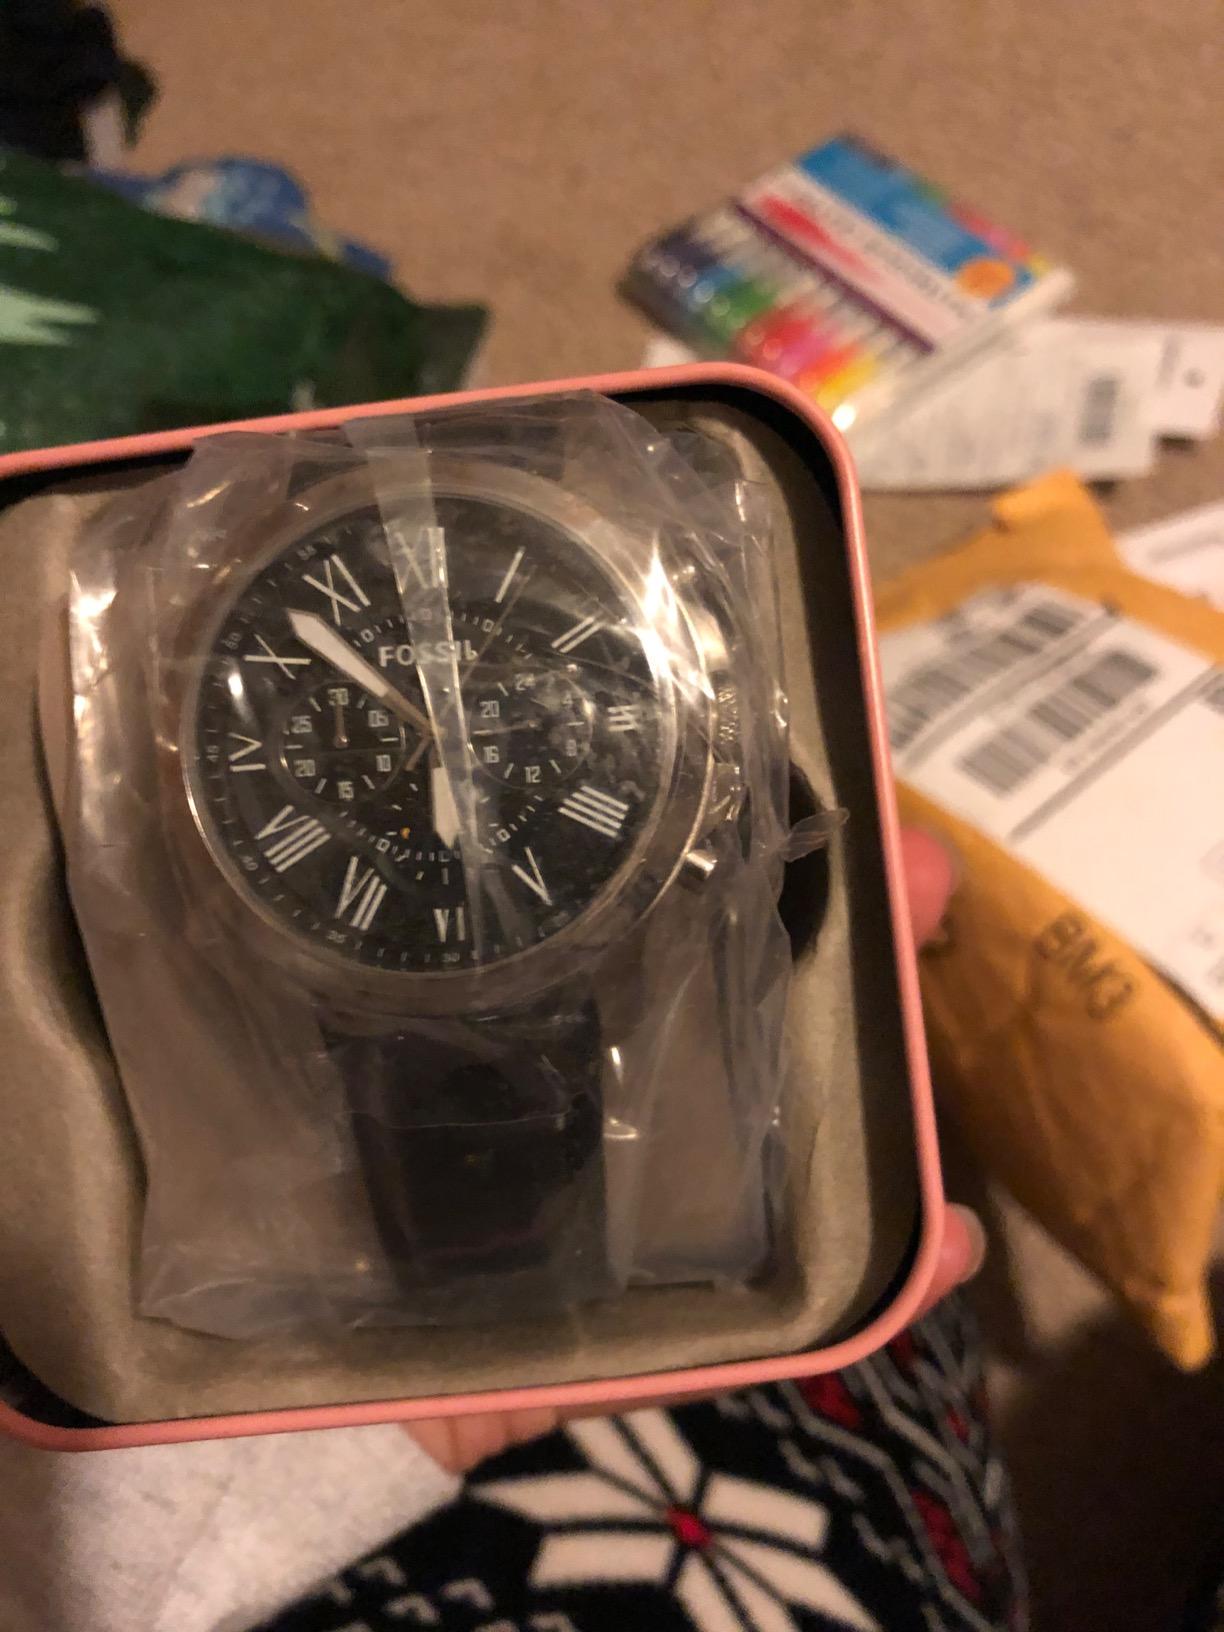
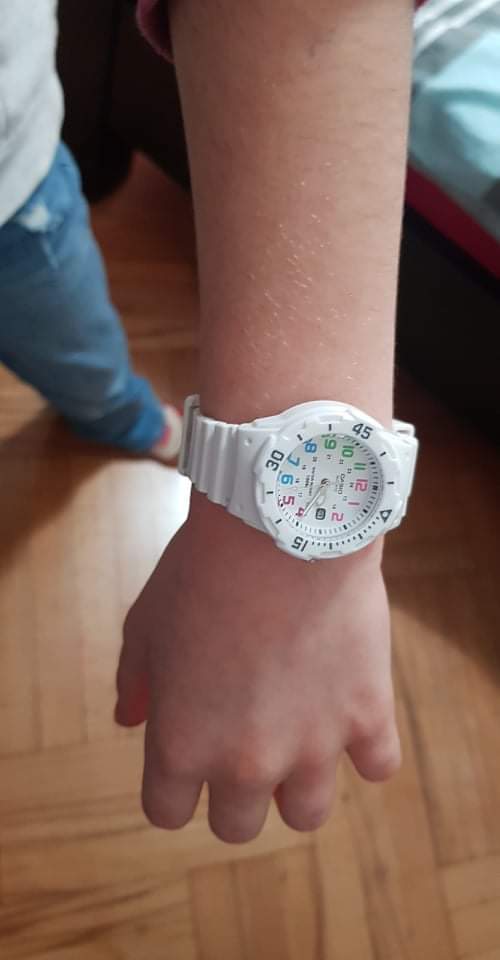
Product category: accessories_watch
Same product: no